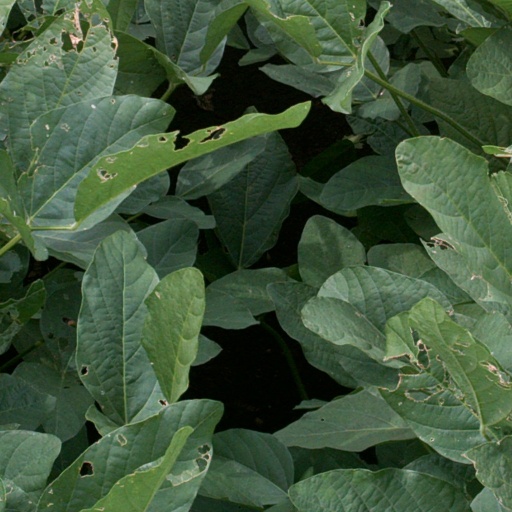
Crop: soybean